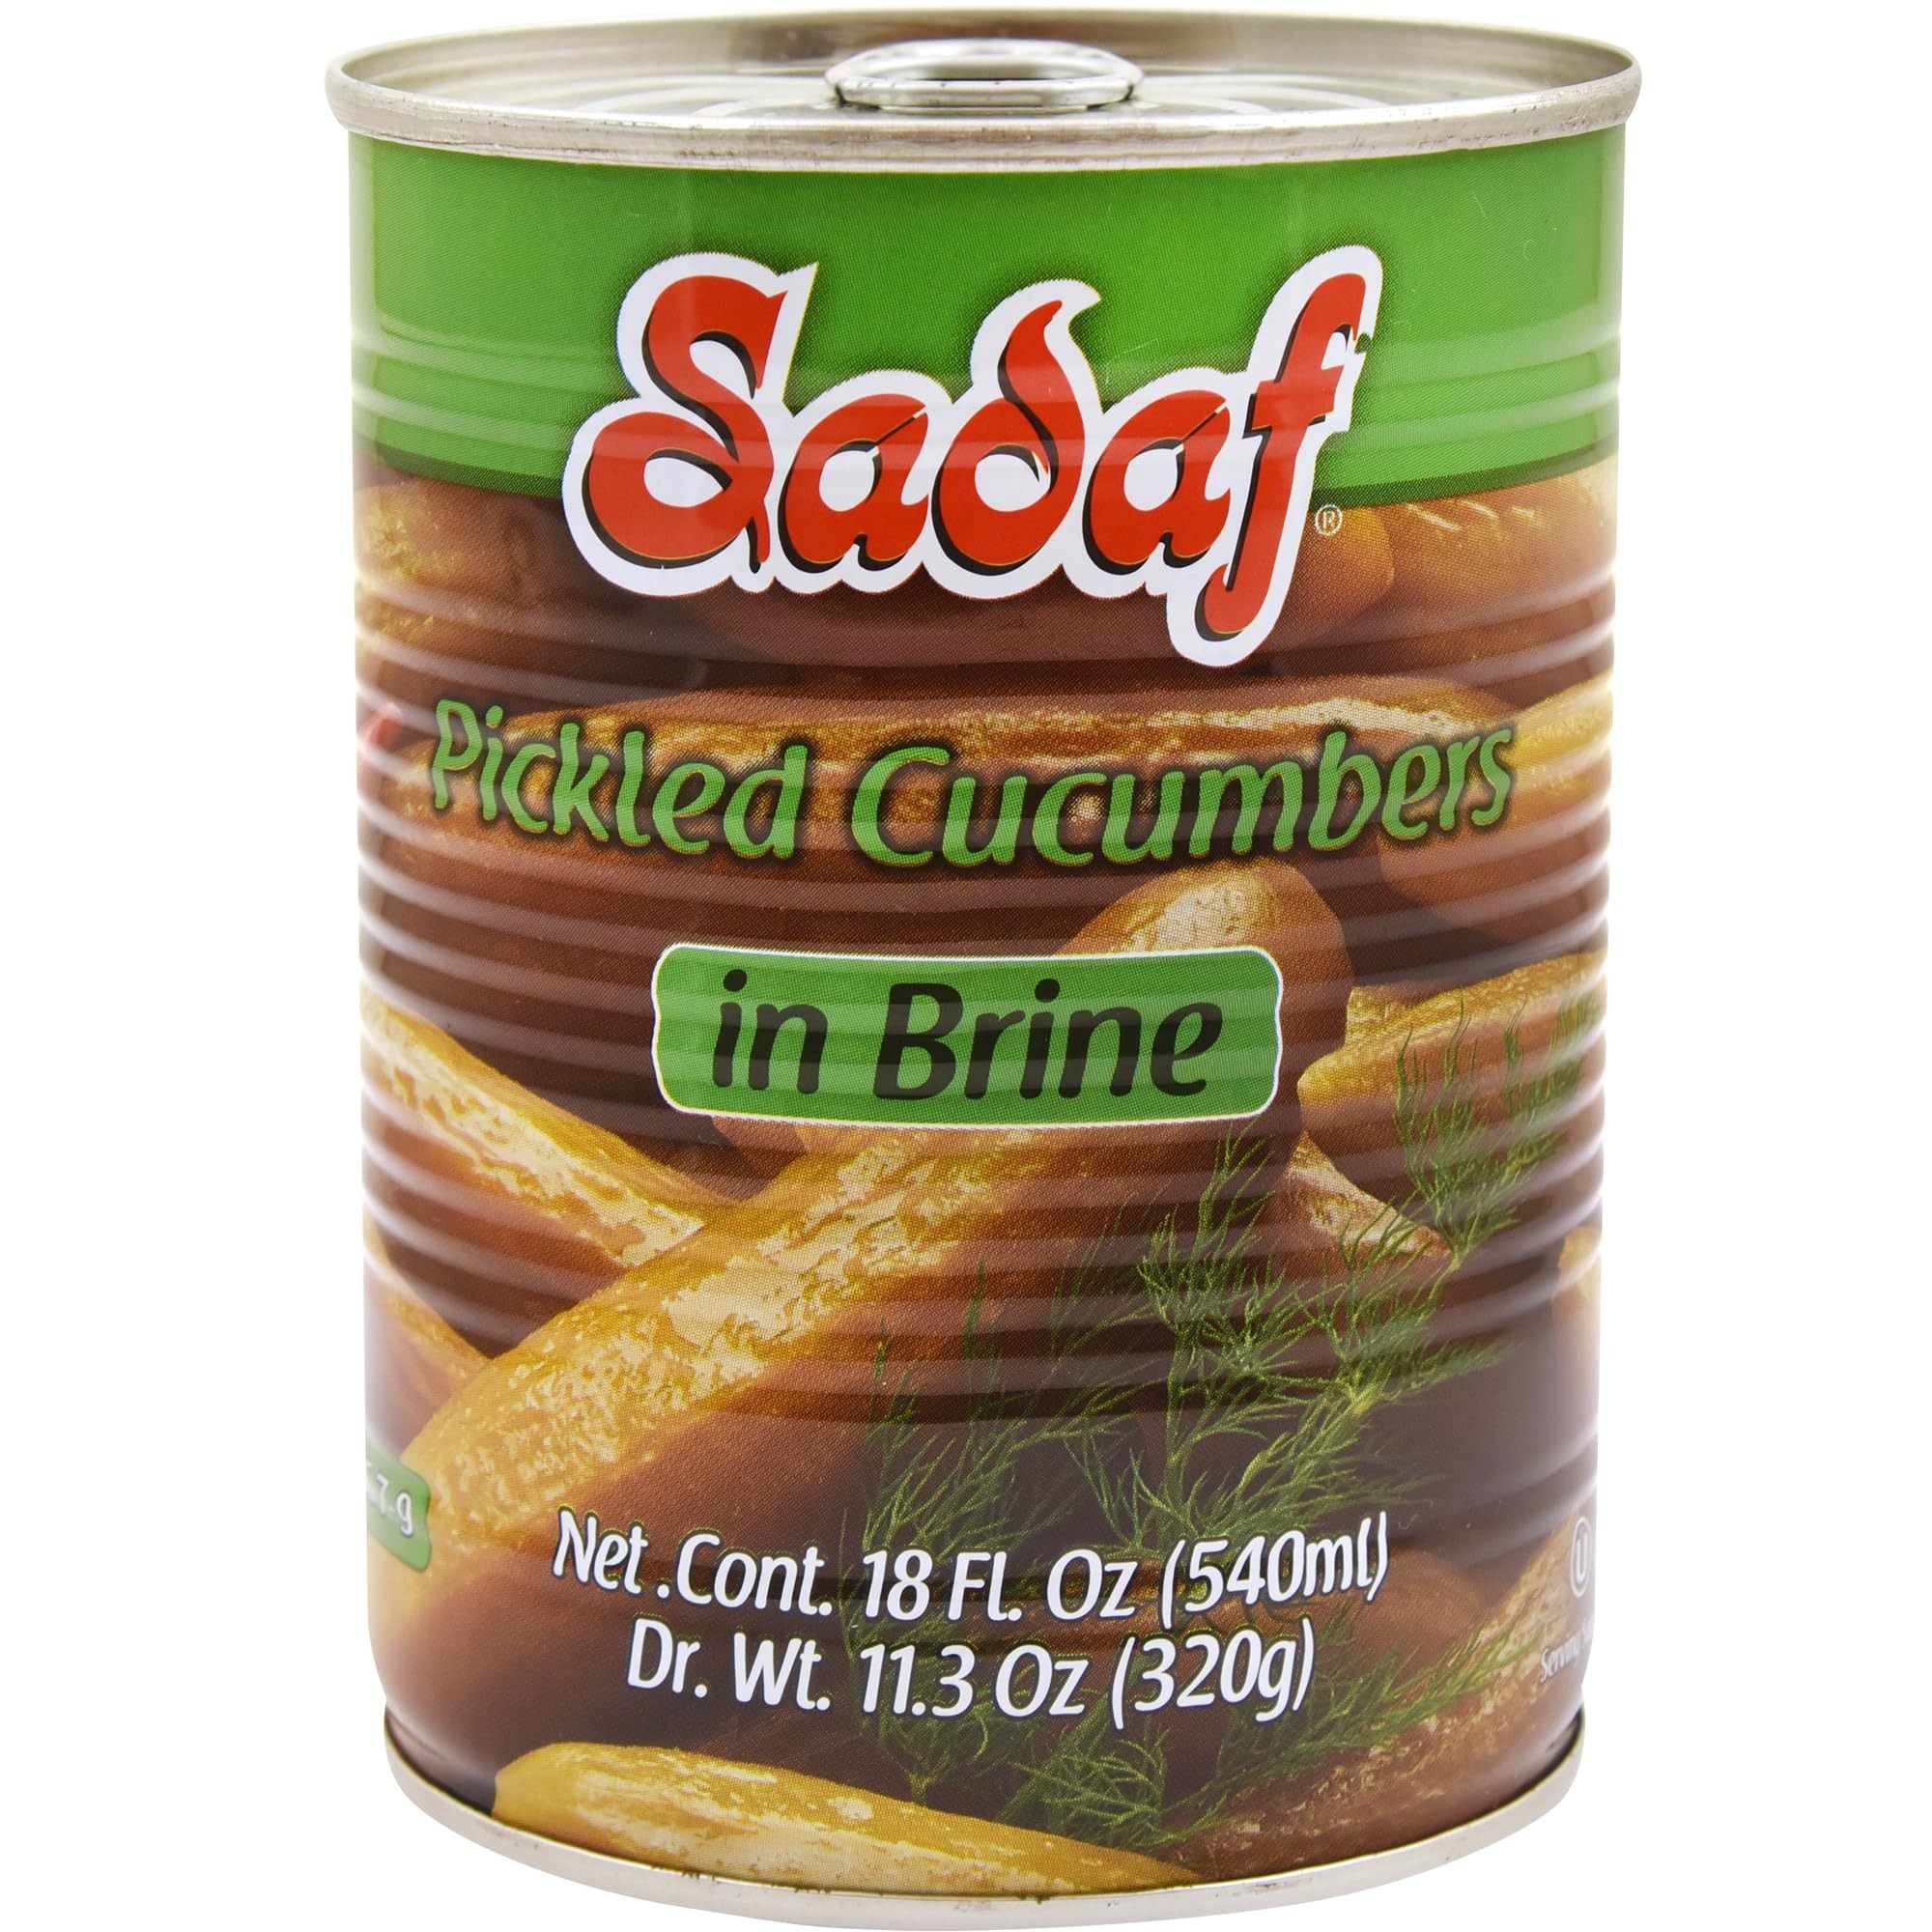
Item Name: Sadaf Pickled Cucumbers in Brine - Pickled Cucumbers for Cooking & Food Flavoring - Pepinos en Salmuera - Persian Cuisine - Kosher - Non-GMO - 19 Oz Can
Bullet Point 1: VERSATILE ADDITION: Enhance the flavor of salads, sandwiches, and more with these tasty pickled cucumbers. Transform ordinary recipes into extraordinary culinary creations
Bullet Point 2: TANGY AND REFRESHING: Enjoy a burst of zesty goodness with Sadaf Pickled Cucumber in Brine. The perfect addition to your pantry
Bullet Point 3: PRESERVED CRISP TEXTURE: Hand selected from the highest quality cucumbers known for their great texture and crispiness. Each cucumber is carefully pickled to maintain its satisfying crunch.
Bullet Point 4: CONVENIENT AND READY-TO-EAT: Save time with these delicious pickled cucumbers, perfect as a quick and tangy snack. Get creative in the kitchen with various ways to incorporate these pickled cucumbers into your favorite recipes.
Bullet Point 5: EASY STORAGE: Our pickled cucumbers in Brine are carefully packaged to preserve their fresh and tasty flavor. Convenient packaging allows for easy storage.
Value: 1.0
Unit: Count

Price: 10.83